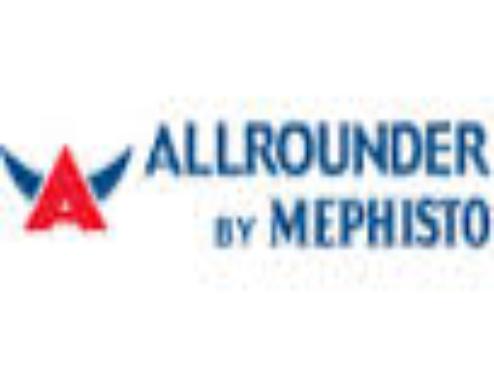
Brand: Allrounder
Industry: Clothes